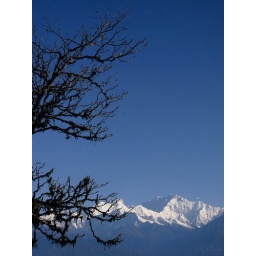
Yesterday there was cloud over the peak. Today it become so clear. The third high mountain in the world.